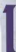
Number: 1